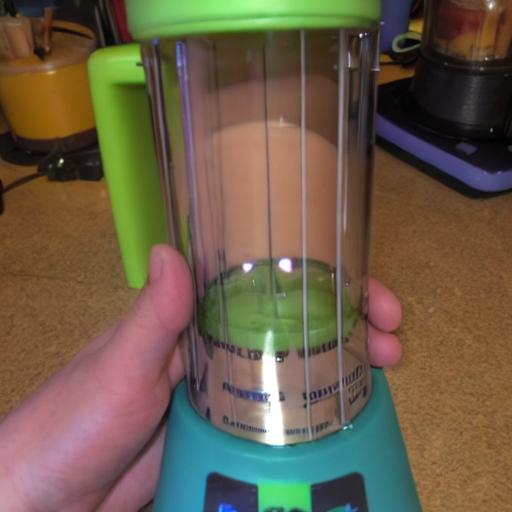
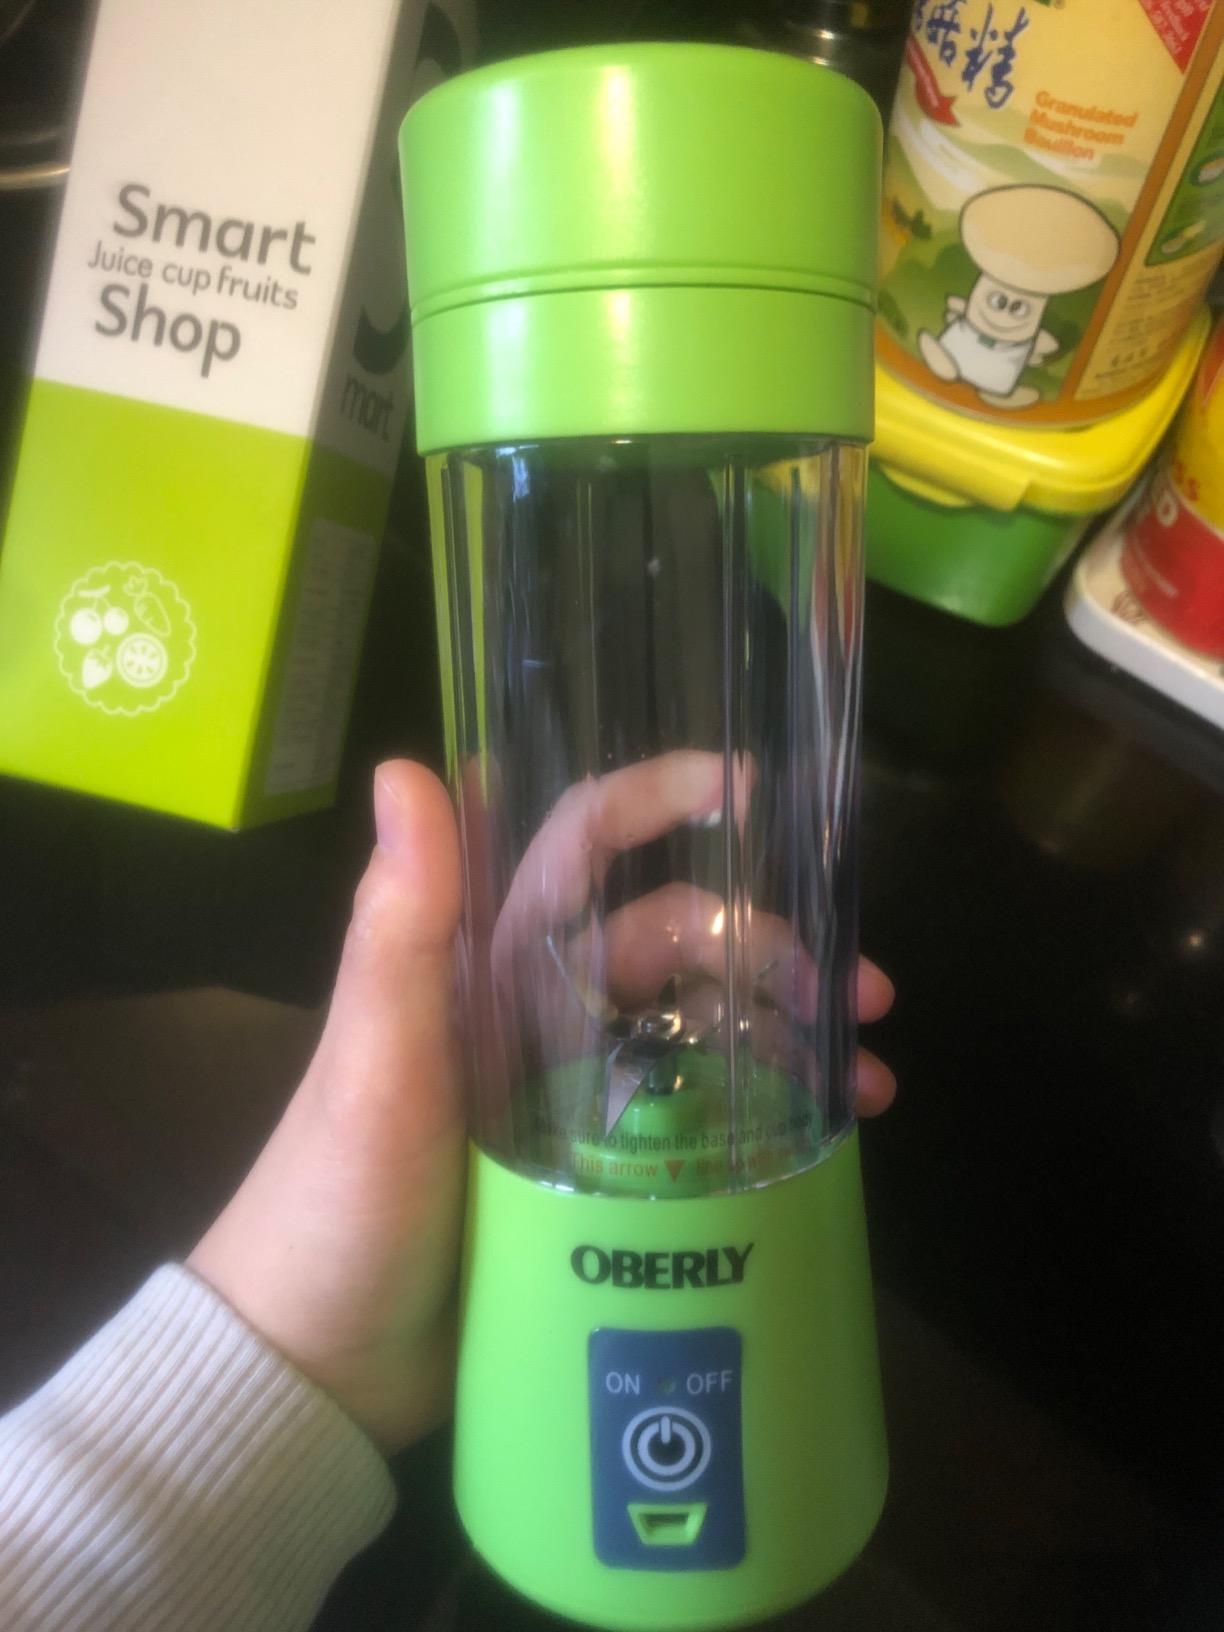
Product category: items_blender
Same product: no